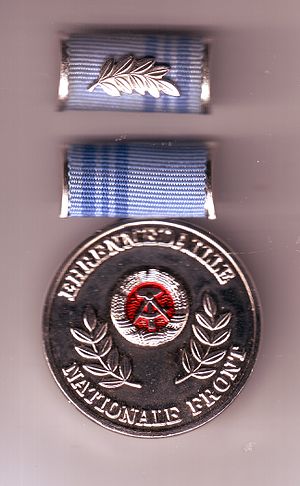
Nationale Front
Æresmedalje for Nationale Front
"Nationale Front var et samarbejdsorgan for de såkaldt demokratiske partier og masseorganisationer i DDR. Organisaitonen blev etableret den 30. marts 1950 i forbindelse med forberedelserne til det første valg til DDR's parlament, Volkskammer. Som led i DDR's valgsystem blev partierne og organisationerne i den Nationale Front hver tildelt et på forhånd fastsat antal mandater til Volkskammer. Kandidaterne til valget blev herefter opstillet på en ""enhedsliste"", som vælgerne så kunne acceptere eller forkaste. Vælgerne kunne dog ikke tilkendegive, om hvilke kandidater på listen som de foretrak frem for andre.